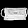
Label: Bag